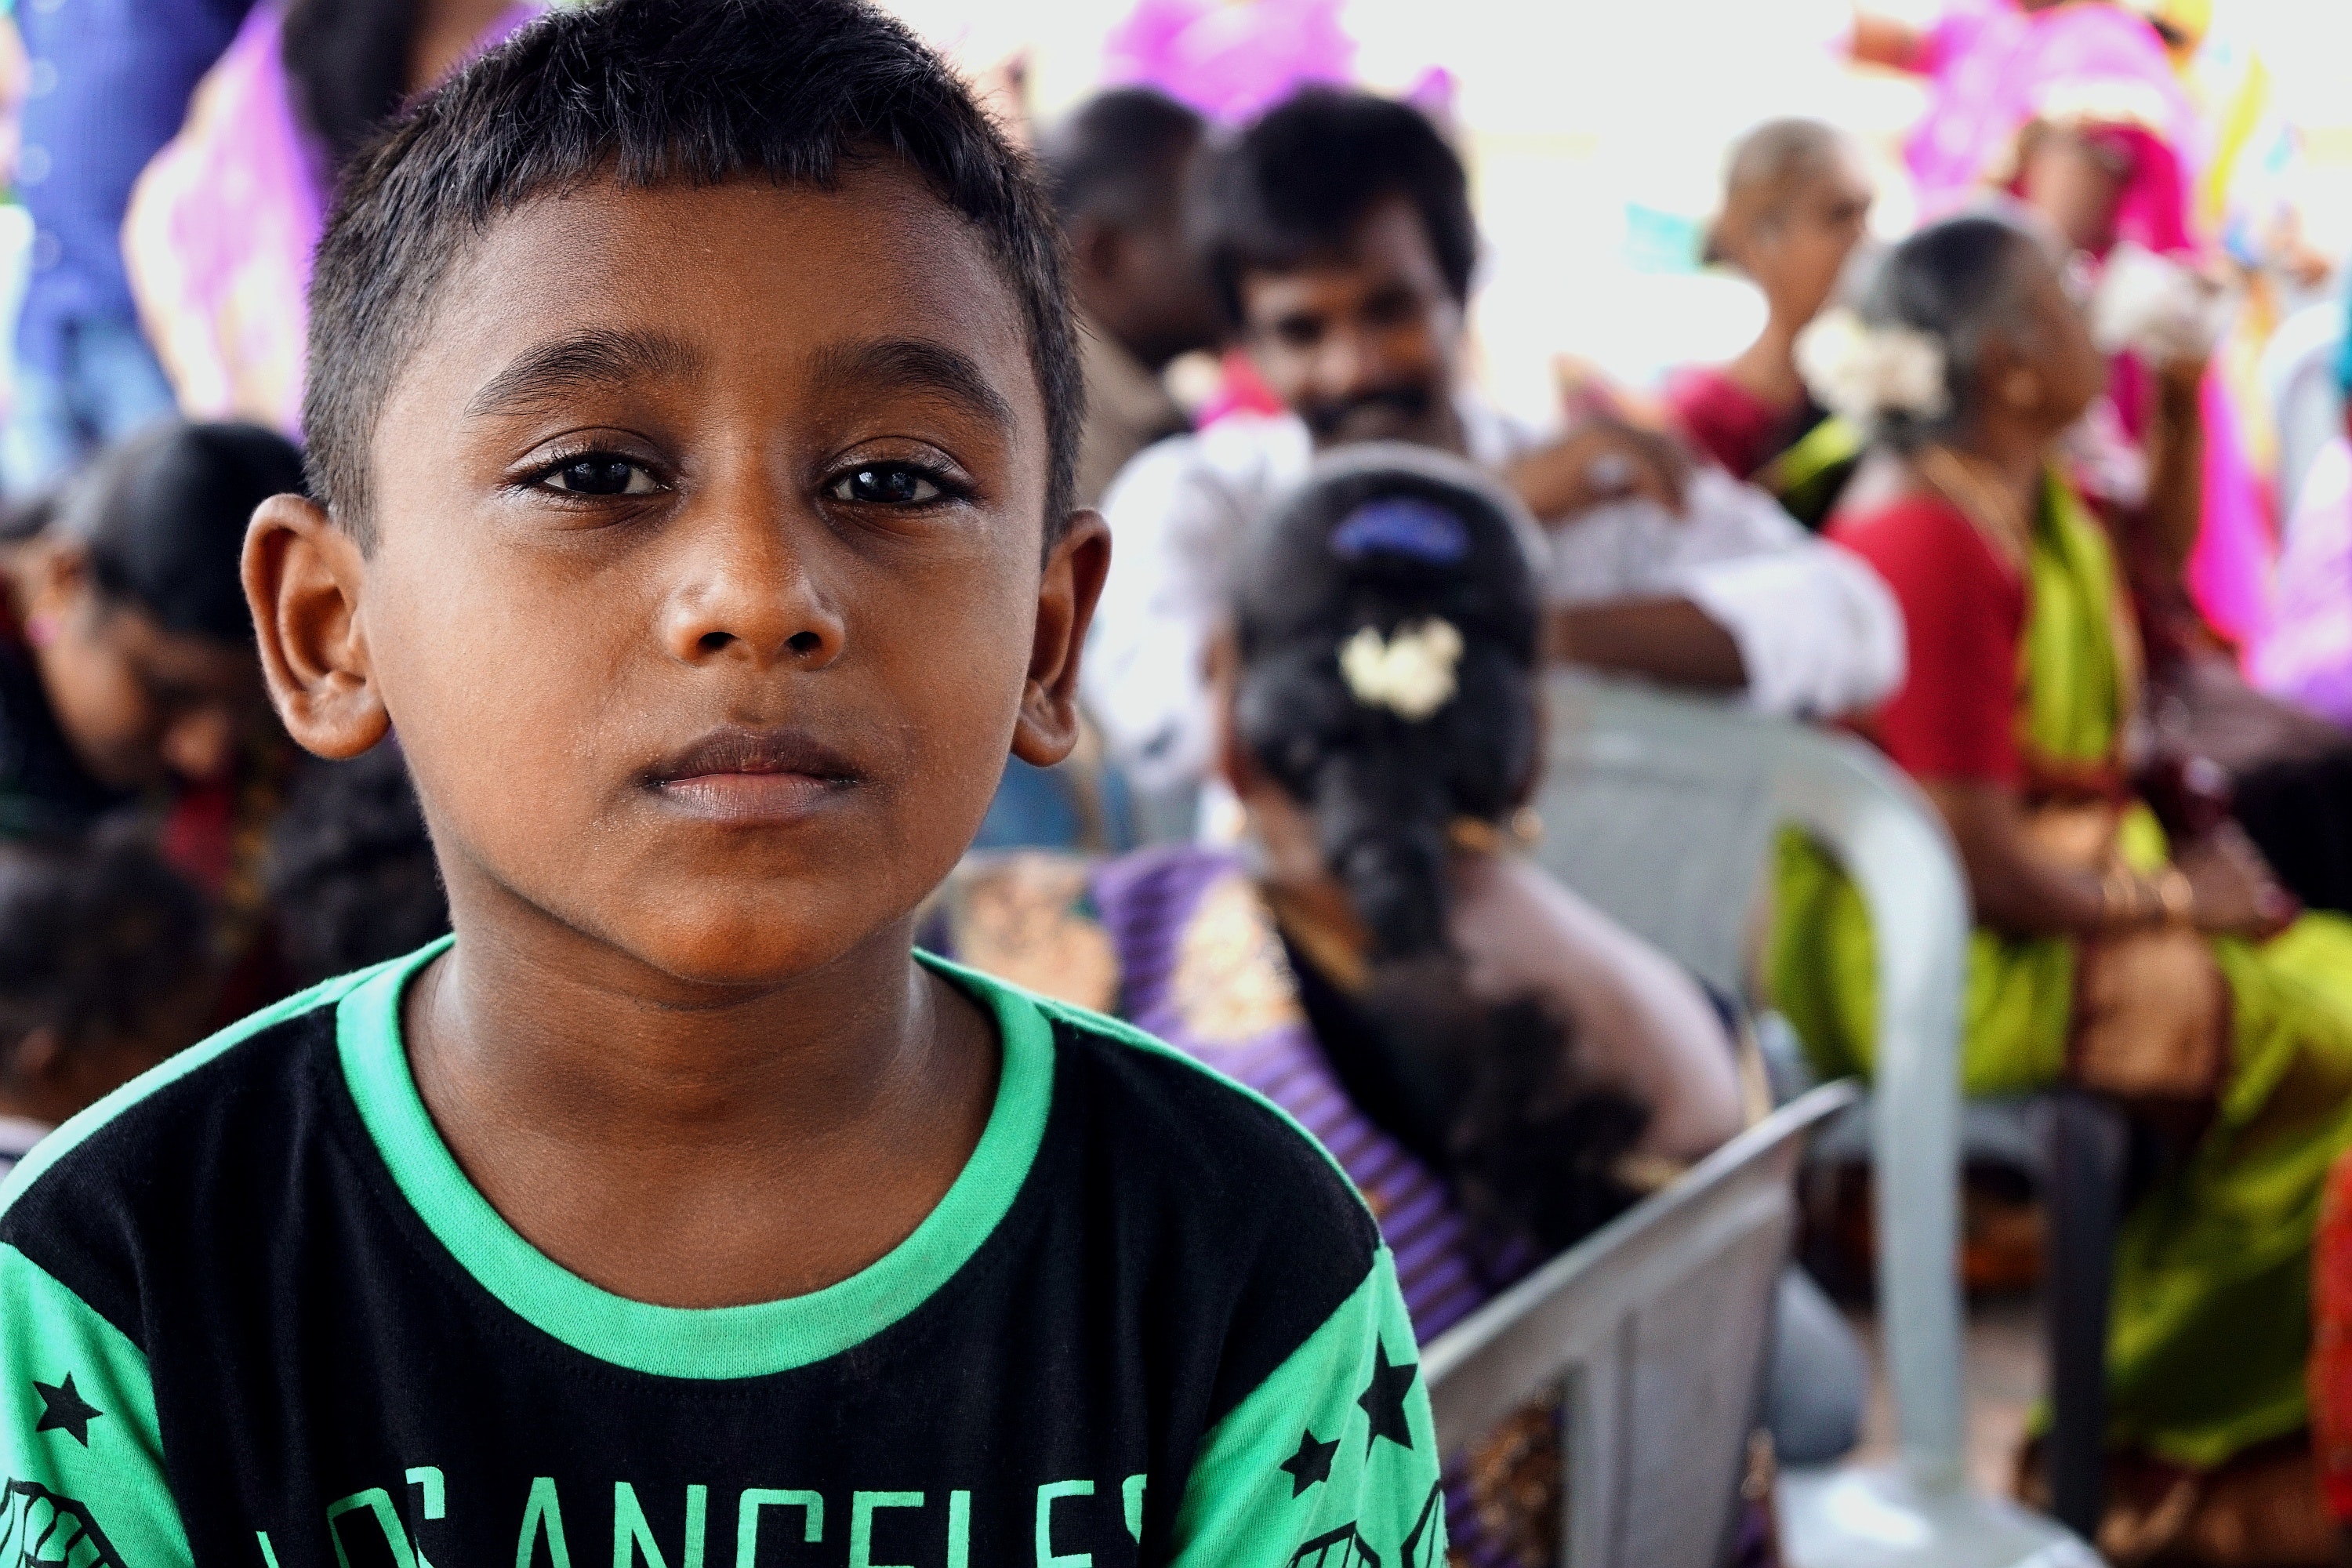
child, people, boy, community, human, temple, girl, fun, crowd, recreation, smile